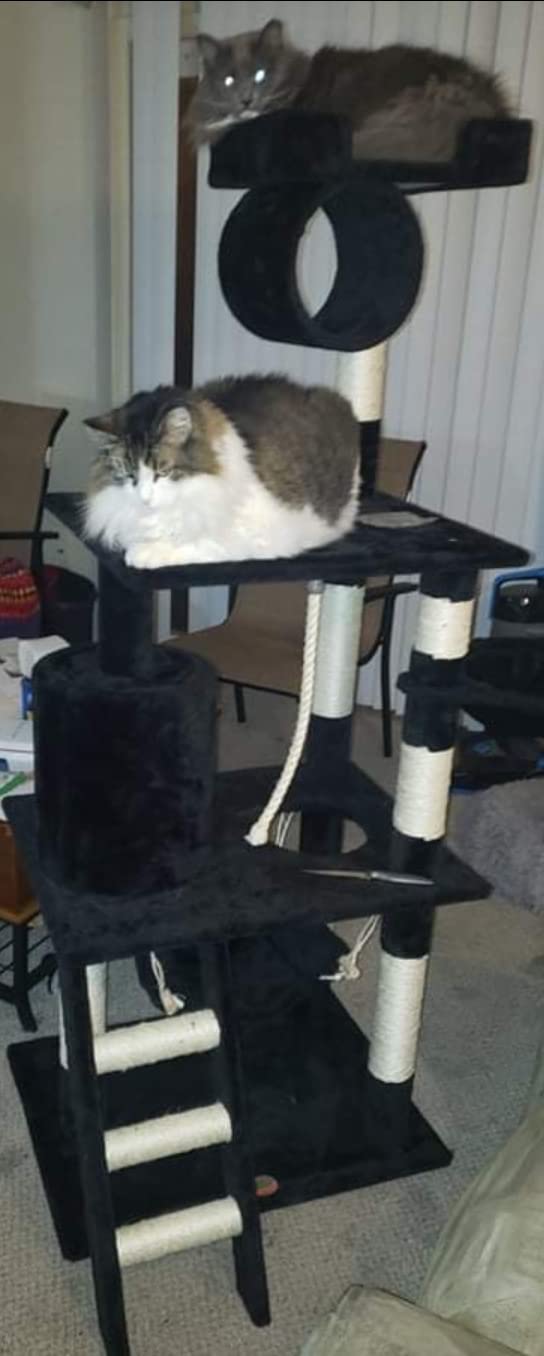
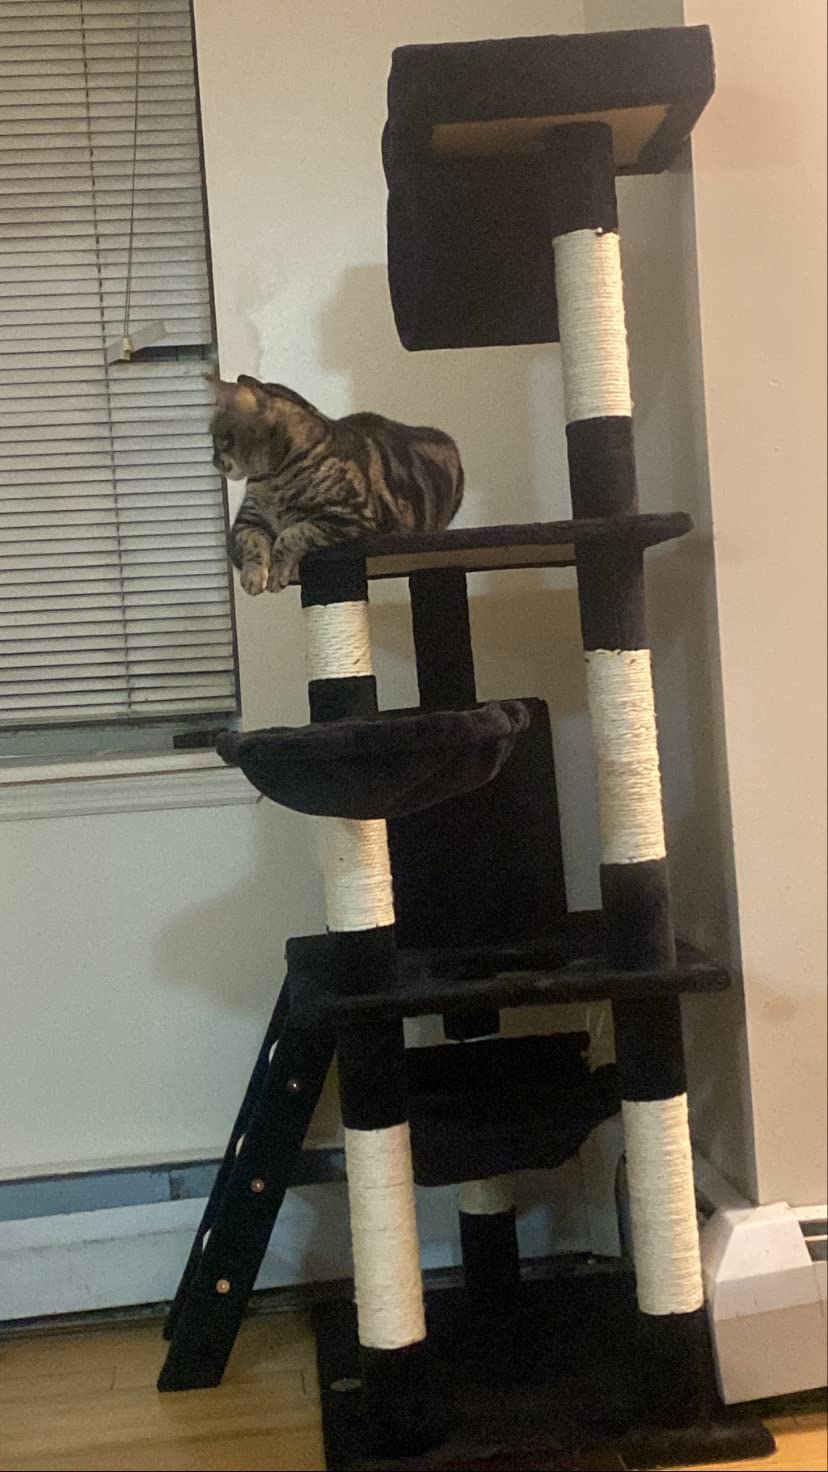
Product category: items_cat tree
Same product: yes